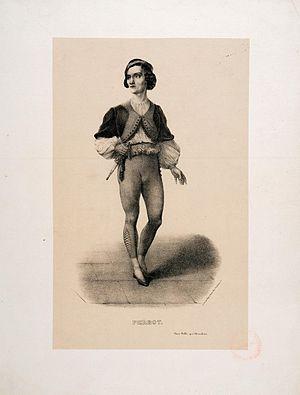
Joseph, dit Jules Perrot est un danseur et maître de ballet français né à Lyon le 18 août 1810 et mort à Paramé le 19 août 1892.